Frederick Martin (general)

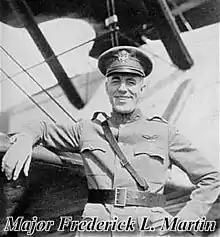
Martin as Major during US Army World Flight

As commander of Army Air Forces in Hawaii, Major General Martin coordinated with his Navy counterpart, Admiral Patrick N. L. Bellinger to plan the defense of Hawaii in case of Japanese attack. The two wrote the (then classified) "Martin-Bellinger Report" that both correctly assessed the most likely Japanese course-of-action should they attack and that the US did not have sufficient patrol planes to reliably detect an attack. They warned "in a dawn air attack there is a high probability that it could be delivered as a complete surprise in spite of any patrols we might be using and that it might find us in a condition of readiness under which pursuit would be slow to start." Martin requested additional aircraft both in this report and in a follow-up through Army Air Corps channels a few months later, but what planes he did receive were ordered on to forward bases expected to bear the brunt of any fighting.